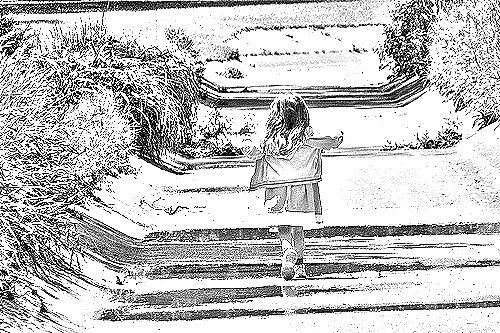
Portrait style: Sketch Portrait